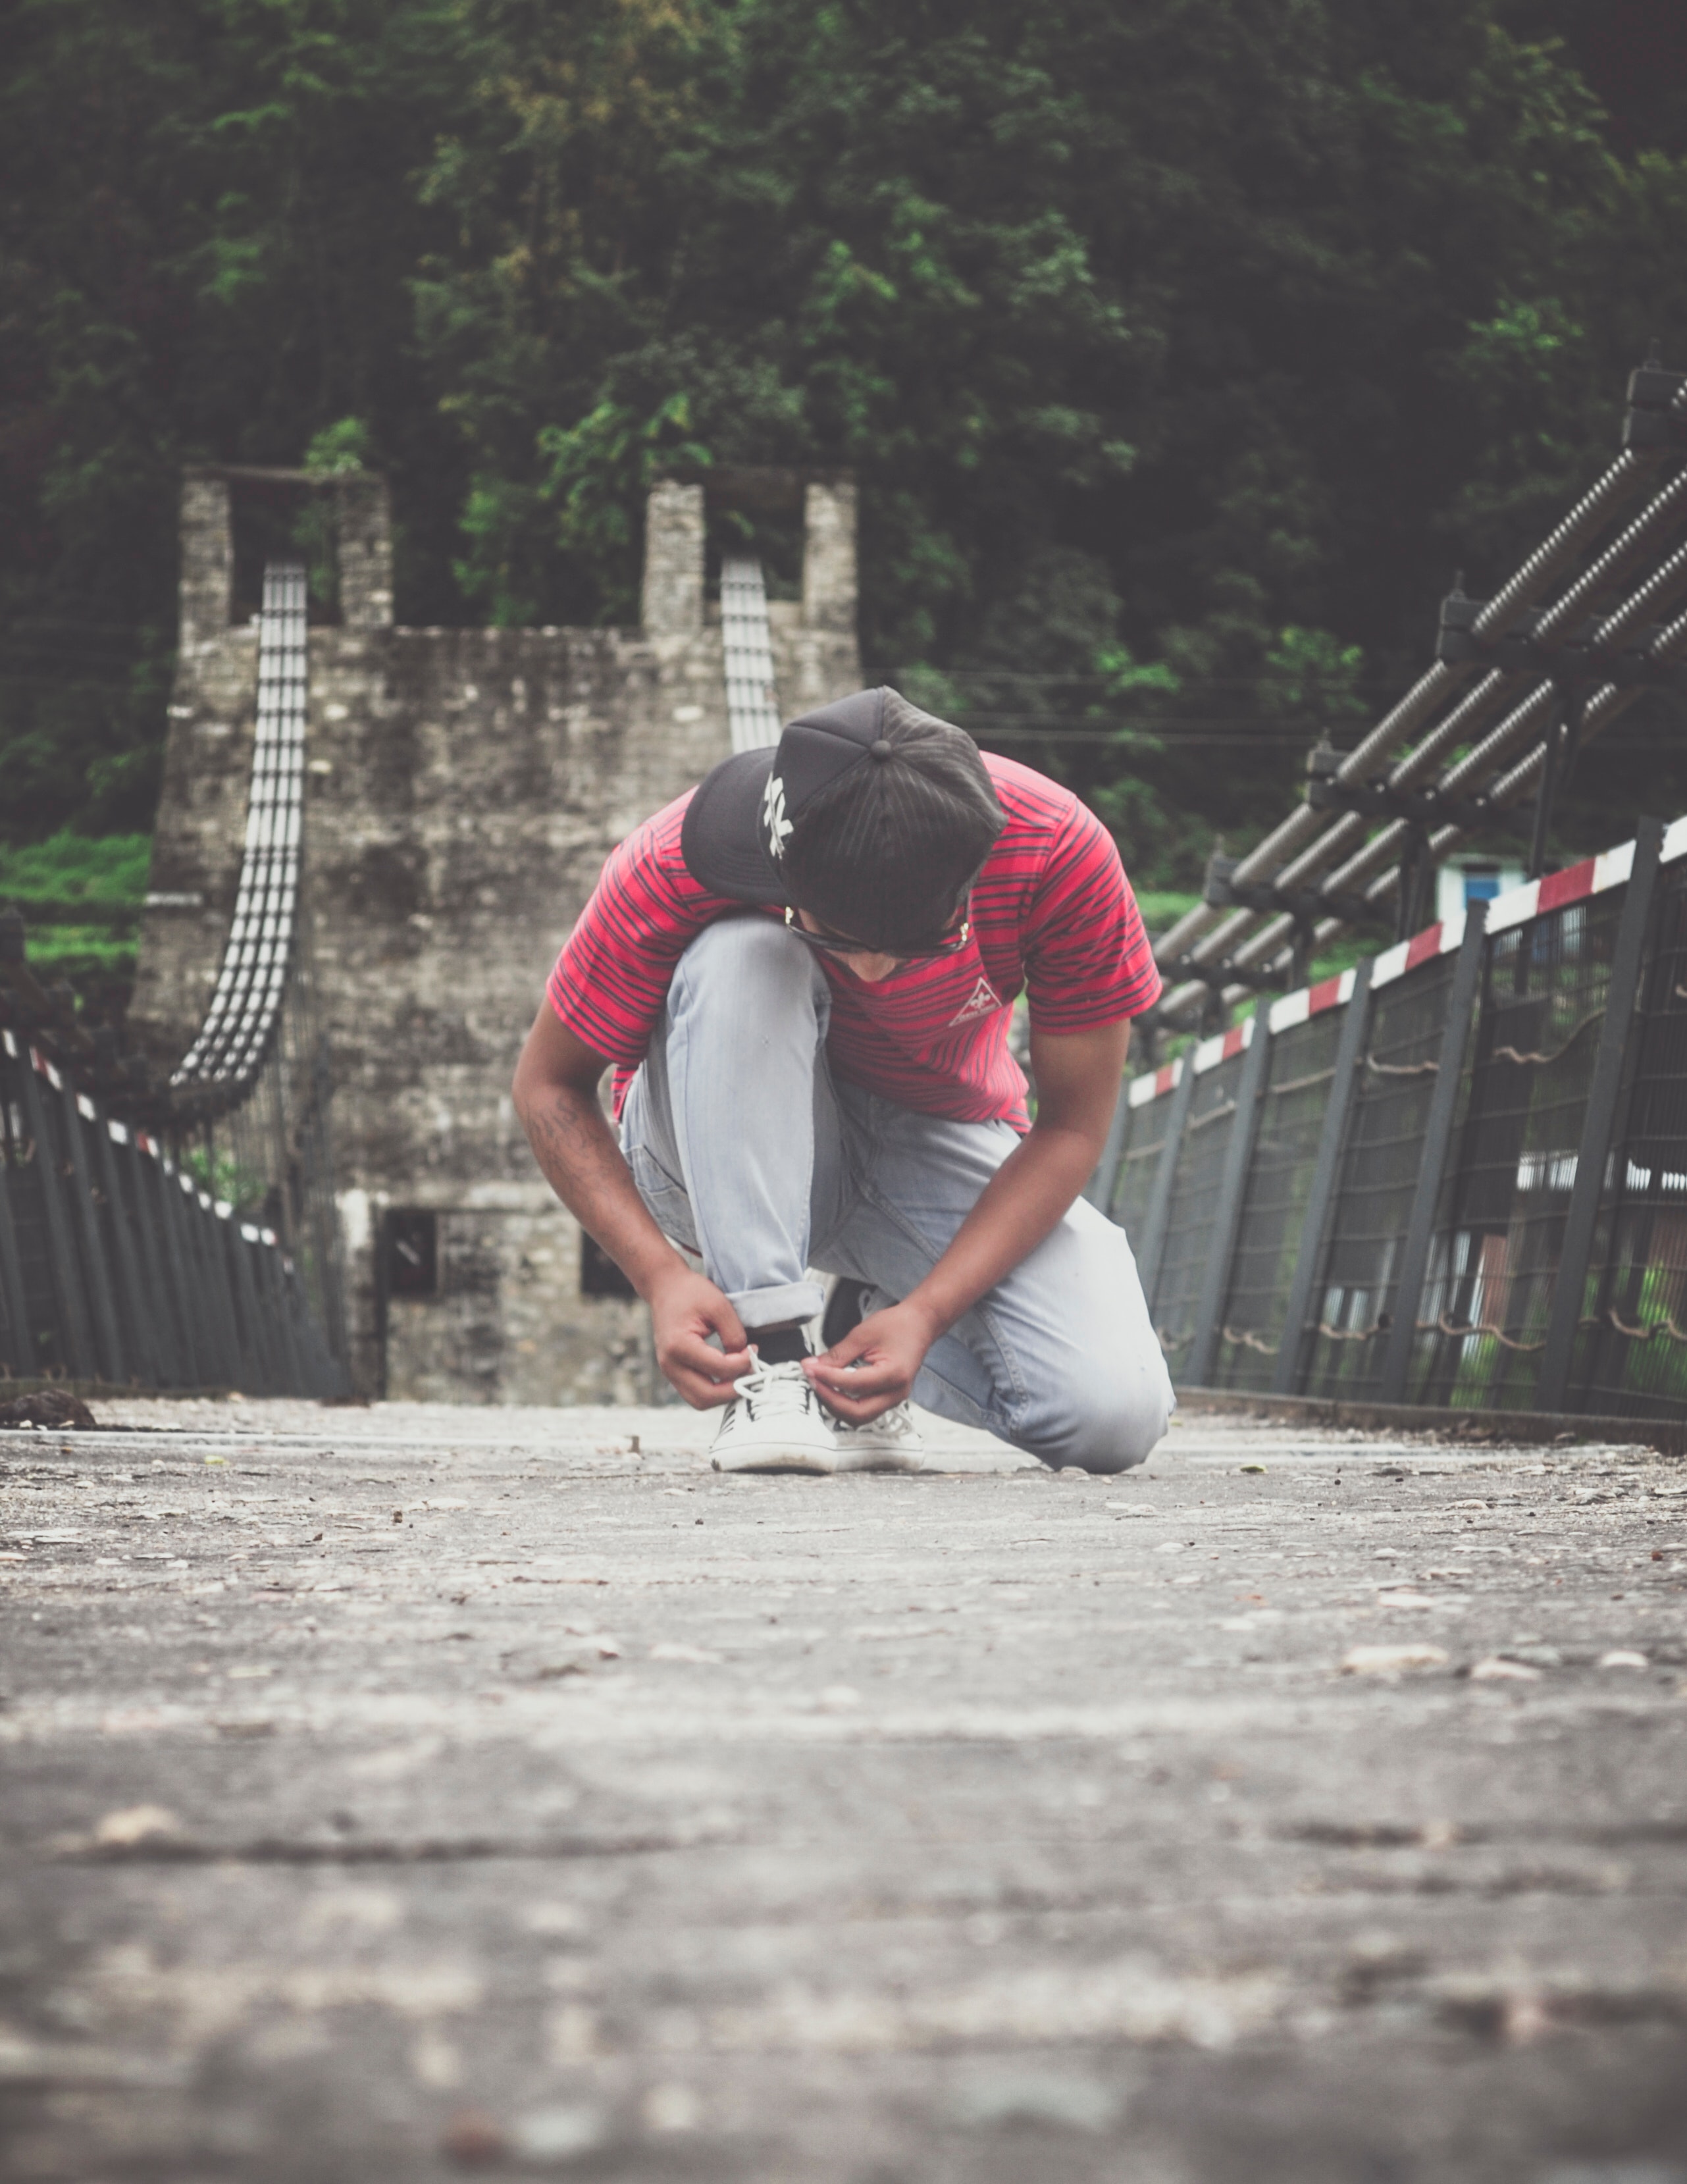
red, photography, hand, leg, grass, tree, temple, leisure, wood, recreation, tourism, vacation, child